List of Columbus Blue Jackets seasons

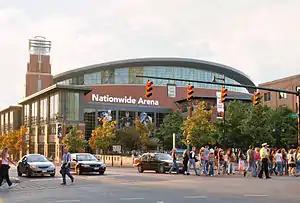
Nationwide Arena, home of the Columbus Blue Jackets.

The Columbus Blue Jackets are a professional ice hockey team based in Columbus, Ohio. The team is a member of the Metropolitan Division of the Eastern Conference of the National Hockey League (NHL).